Lars Mjøen

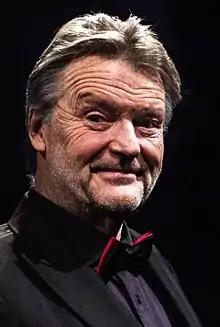
Lars Mjøen

Lars Lennart Heiberg Mjøen (born 13 November 1945) is a Norwegian comedian, actor, singer, screenwriter, director, editor and author. He is best known as a member of the comedy trio KLM, alongside Trond Kirkvaag and Knut Lystad.